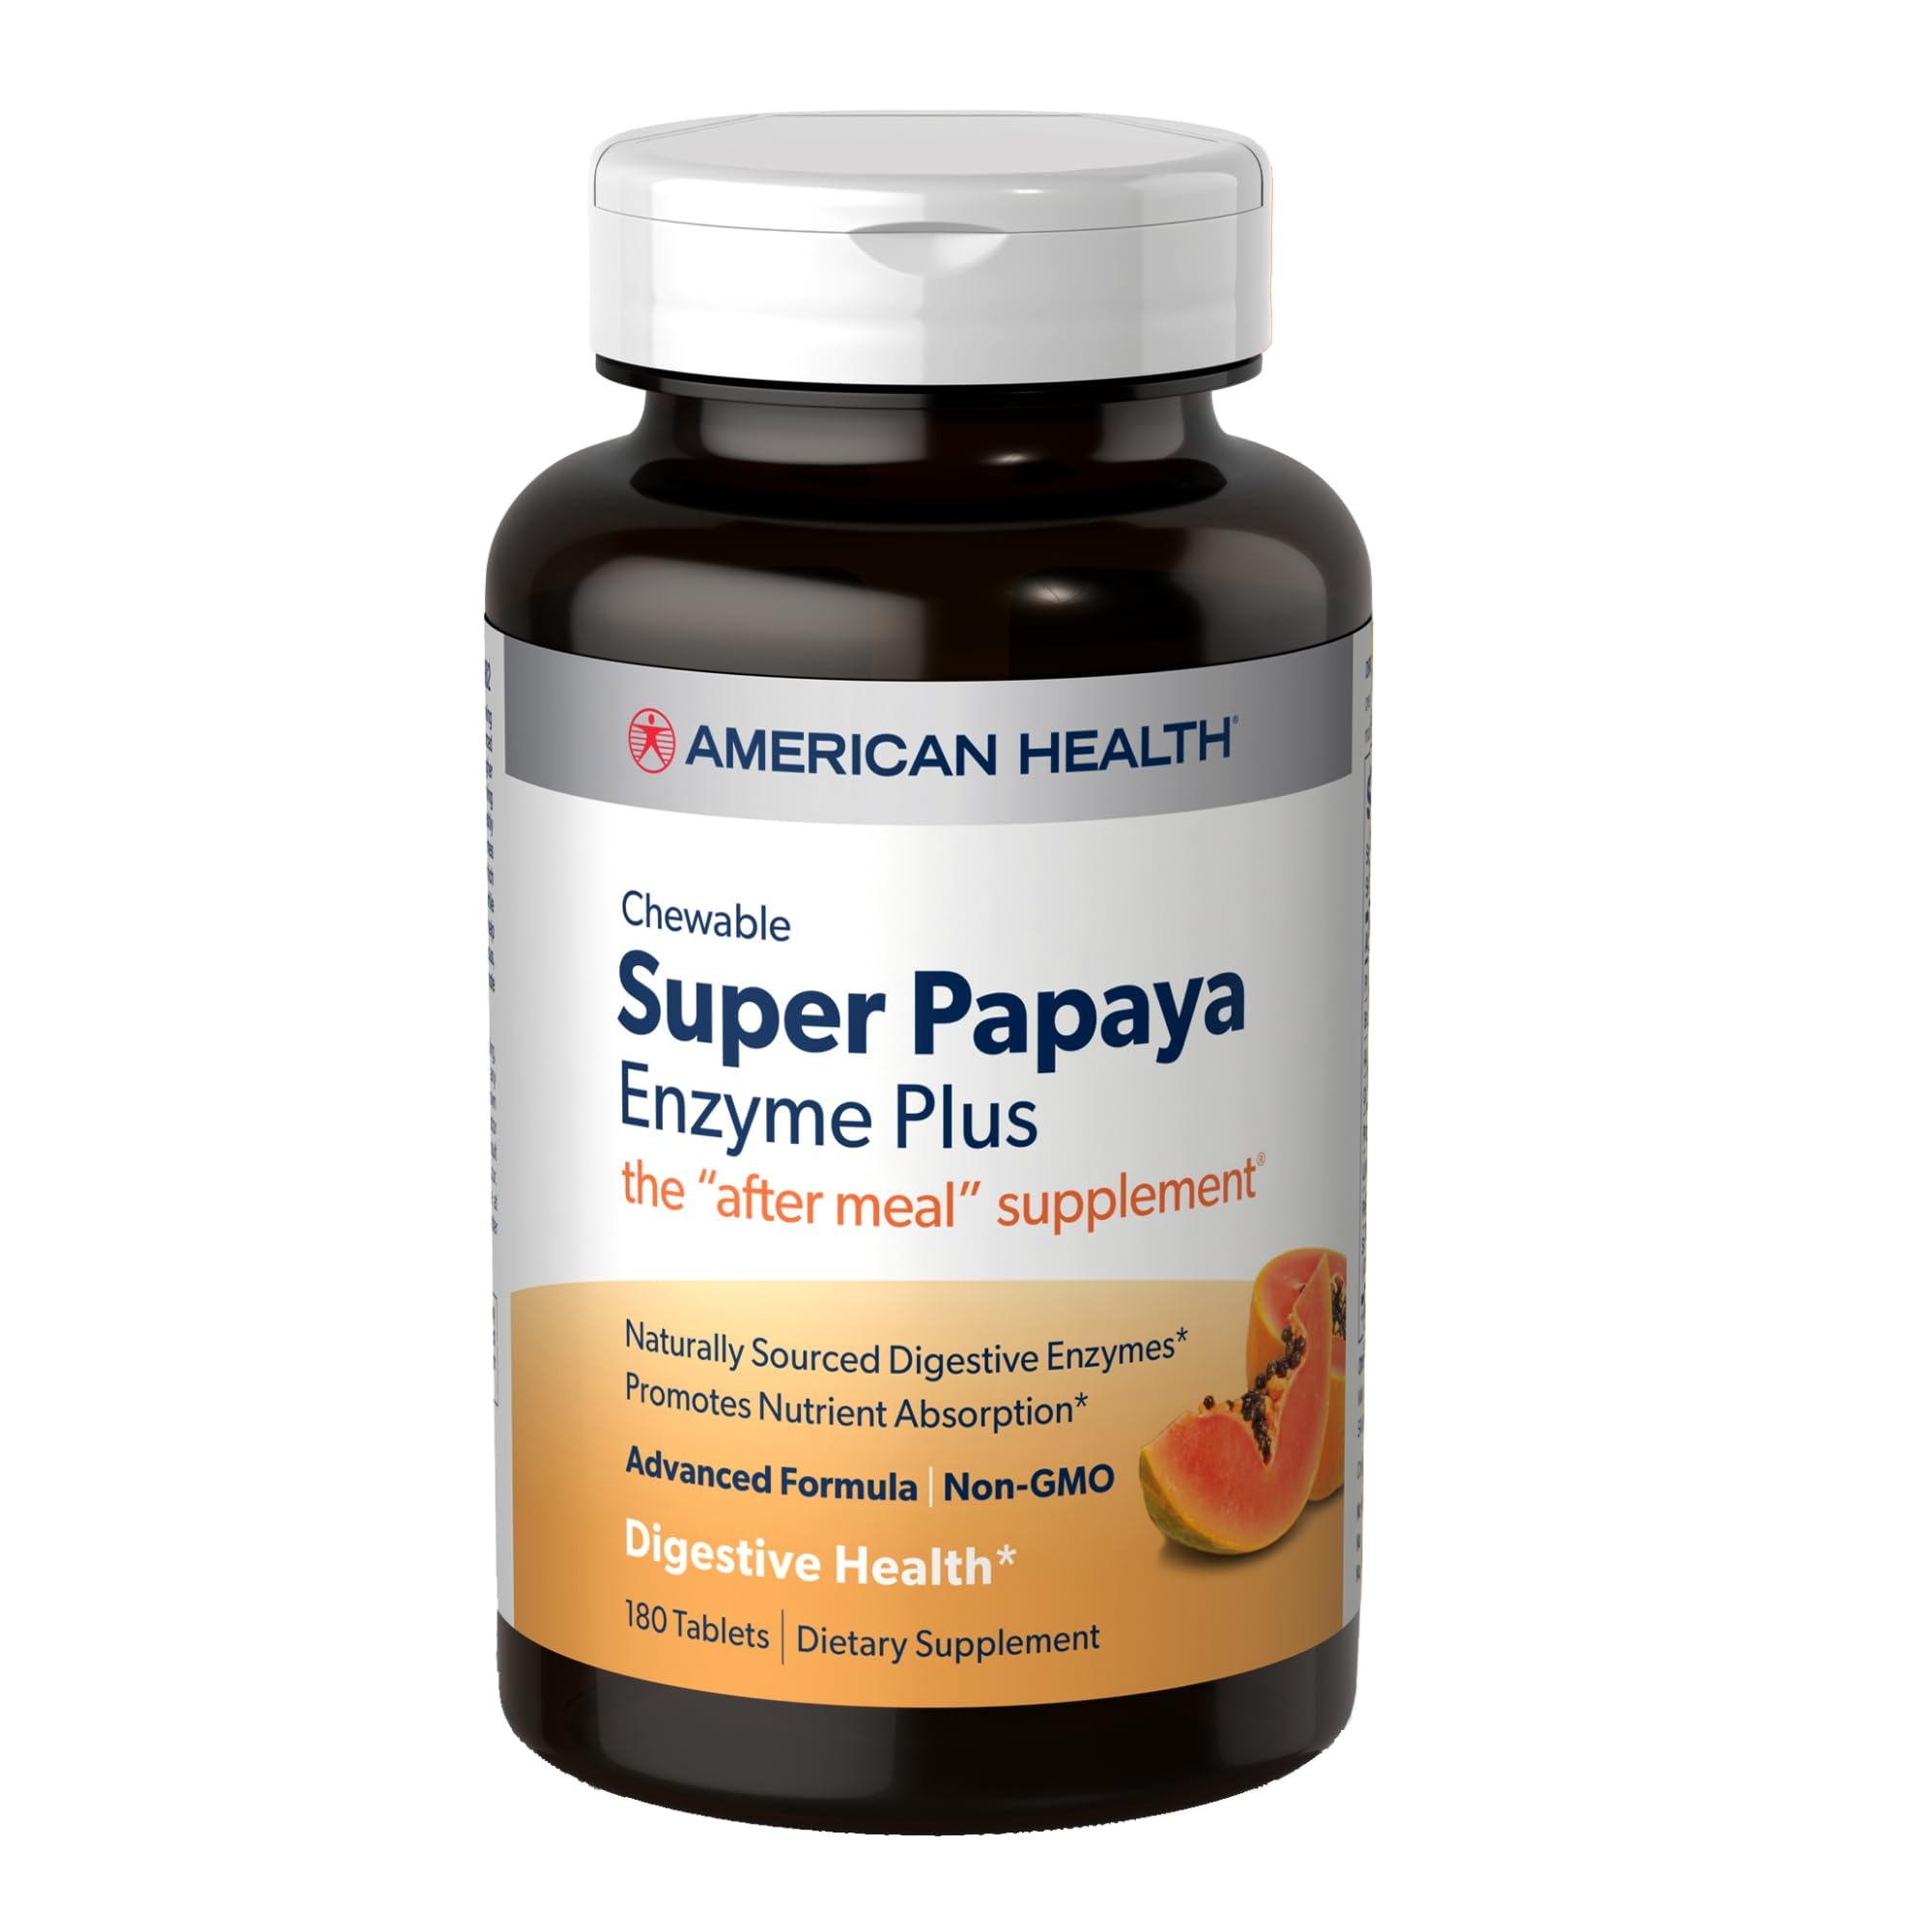
Item Name: American Health Super Papaya Enzyme Plus - 180 Chewable Tablets - The After-Meal Supplement - Non-GMO - 60 Servings
Bullet Point 1: Ideal “After-Meal Supplement; American Health Super Papaya Enzyme Plus offers a higher level of support than our original formula to aid in nutrient absorption and support digestive health after meals.
Bullet Point 2: Naturally Sourced; Our formula combines freshly ripened papaya fruit with papain, amylase & protease enzymes, which aid in the digestion of proteins and carbohydrates.
Bullet Point 3: Convenient & Delicious; Take these great-tasting, plant- and fermentation-based papaya enzyme chewables regularly to promote gastrointestinal wellness.
Bullet Point 4: Making Good Health Simple; At American Health, we understand the complex needs of a healthy lifestyle and develop simple solutions which work synergistically with your natural physiology to help promote proper balance & wellness.
Value: 180.0
Unit: Count

Price: 12.91